Romanian Air Corps

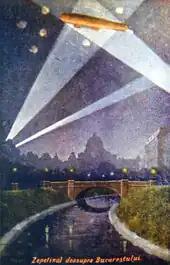
Zeppelin over Bucharest

A few hours after Romania's declaration of war, Hauptmann Geissert (commander of zeppelin LZ 101, stationed at Yambol, Bulgaria) received the order to bomb Bucharest. The zeppelins carried out raids on Bucharest, as well as on the oil refineries of Ploiești. On 4/5 September, while on a bombing raid over Ploiești, LZ 86 was hit by Romanian artillery, which damaged one of its gondolas. The zeppelin tried to return to the base in Timișoara but while on the way, the damaged gondola detached, causing the ship to become unbalanced. The airship crashed near Utvin, killing nine of its crewmen, including the commander. Another zeppelin, LZ 81, would also be damaged by anti-aircraft fire while over Bucharest on 26/27 September. The airship crash-landed near Tarnovo while trying to return to base.